Sunnyvale, Auckland

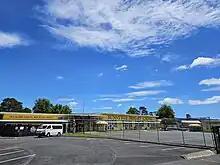
Sunnyvale Primary School in 2023

Local State primary and secondary schools include Sunnyvale Primary School, Holy Cross, Massey High School, Henderson High School, Liston College, and St Dominic's College. Sunnyvale Primary School is a coeducational contributing primary (years 1-6) school with a roll of as of